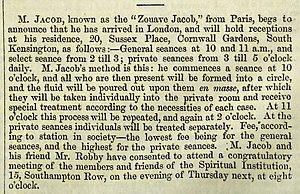
Auguste-Henri Jacob, dit le zouave Jacob, né le 6 mars 1828 à Saint-Martin-des-Champs et mort le 23 octobre 1913 à Paris, est un guérisseur français célèbre à Paris sous le Second Empire.